Fortnite Festival

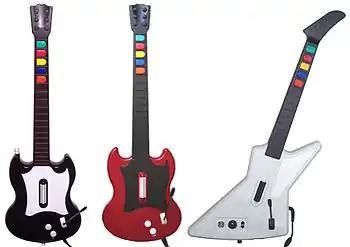
Since release, updates for "Fortnite Festival" have allowed for the usage of guitar controllers, similar to the ones pictured.

"Fortnite Festival" is developed by Harmonix, the developers of the "Rock Band" series and the first few "Guitar Hero" games. The game was conceived as part of Epic's goal to expand the experiences within "Fortnite", which included "Lego Fortnite" and "Rocket Racing". According to Harmonix CEO Alex Rigopolous, their goal was to create a free-to-play rhythm game available to the millions of players of "Fortnite", with songs freely available in a manner that allowed for dynamic and quick expansion to the in-game library, while also being favorable for music publishers in order to aid this. Alongside the Festival Stage and Jam Stage, Harmonix also developed the "Patchwork" system, which could be used within user-made "Fortnite Creative" experiences or in Unreal Editor for Fortnite (UEFN) applications to allow creators to incorporate dynamic music systems into their creations. "Fortnite Festival" was revealed on December 2, 2023, during an in-game "Battle Royale" event titled the "Big Bang." A part of the event featured Eminem performing "Lose Yourself" as an in-game concert, with players able to perform the notes of the song as the first reveal of "Festival"'s gameplay.